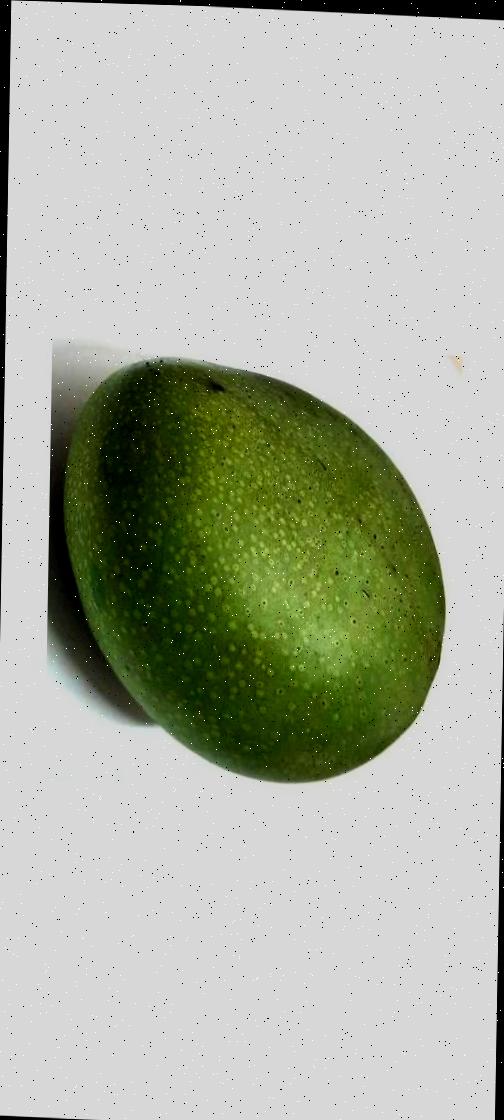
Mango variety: Ashshina Zhinuk